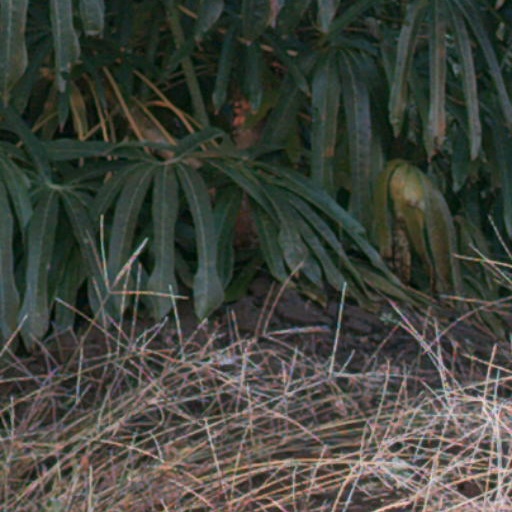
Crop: cassava